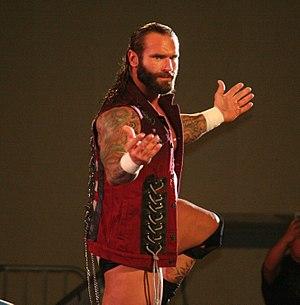
Chad Lail est un catcheur américain professionnel plus connu sous le nom de Phil Shatter à la ROH ou Gunner à la TNA. Il travaille actuellement à la World Wrestling Entertainment dans la division NXT sous le nom de Jaxson Ryker.